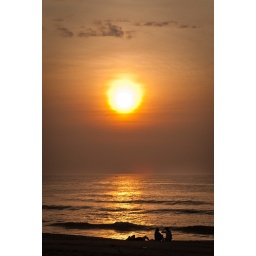
our great big orange glowing ball of fire in the sky